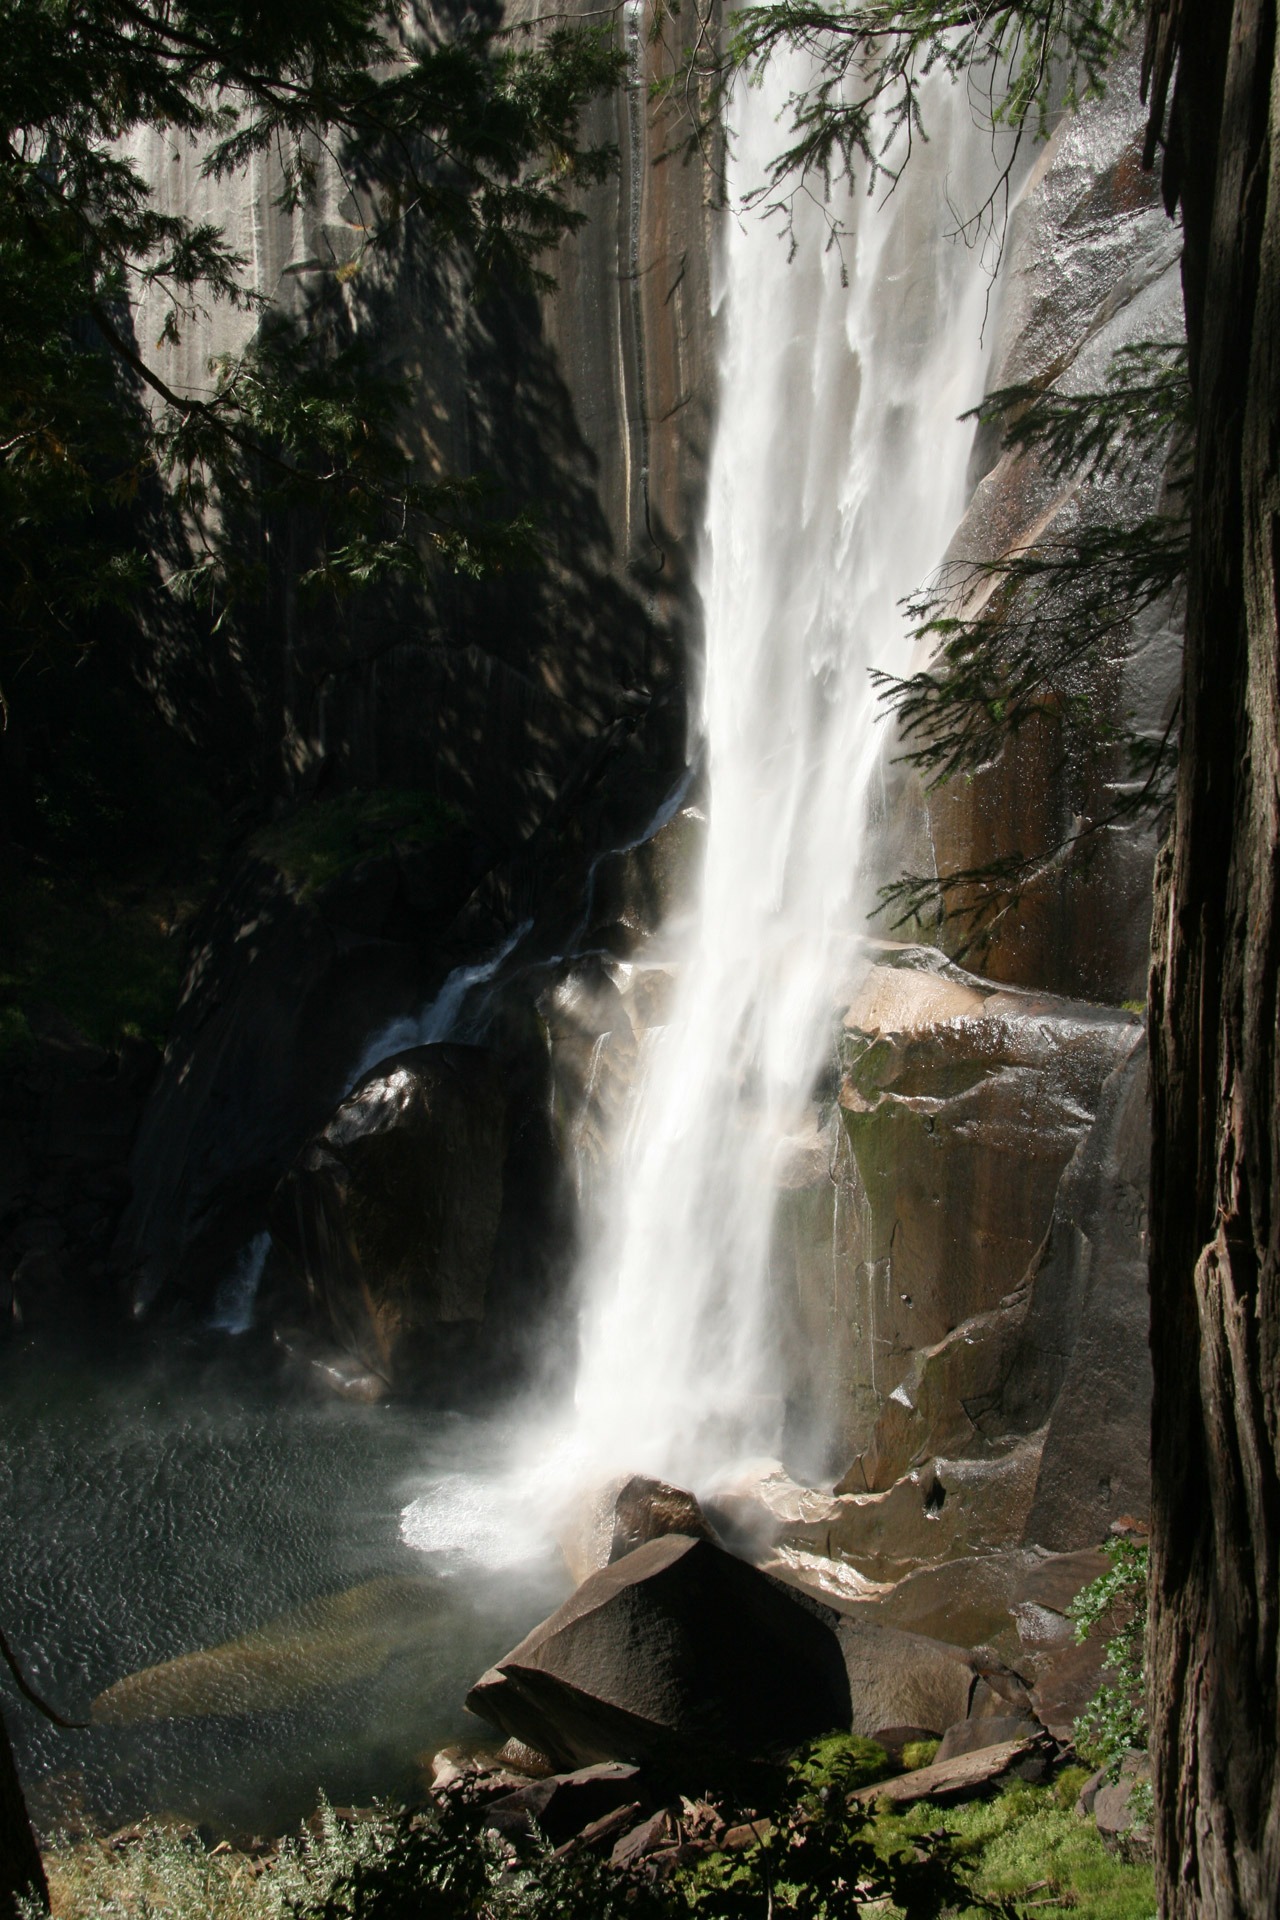
landscape, tree, water, nature, forest, outdoor, rock, waterfall, creek, wilderness, wet, yosemite, ripple, motion, environment, stream, cascade, jungle, relax, paradise, flowing, splash, tranquil, scenic, lush, peaceful, autumn, fresh, clean, national park, body of water, relaxation, aqua, rainforest, wasserfall, scene, torrent, water feature